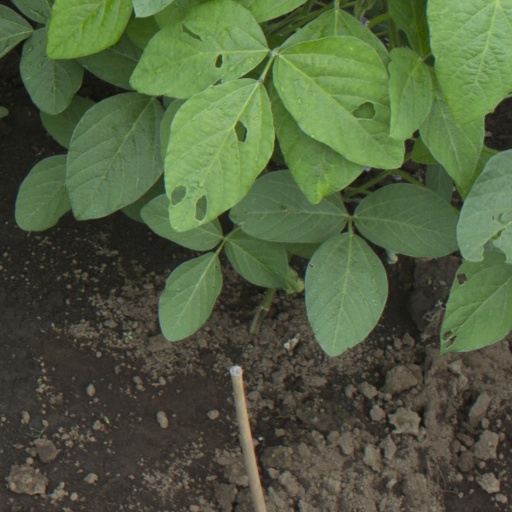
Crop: soybean